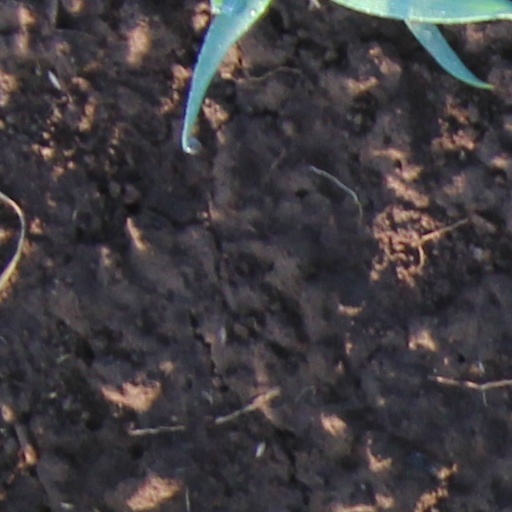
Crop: wheat